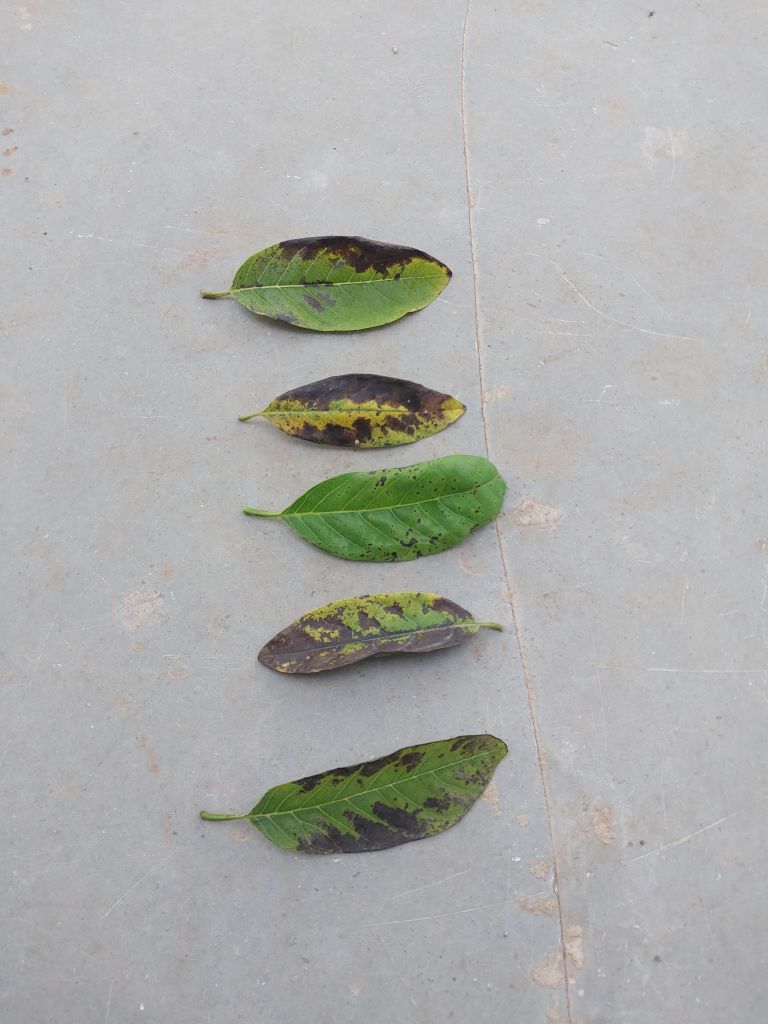
Disease label: Leaf spot on Leaves